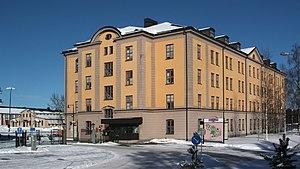
Umestan est un parc de bureaux situé à Umeå en Suède.